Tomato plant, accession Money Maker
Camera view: vertical (180 deg); turntable rotation: 210 degrees
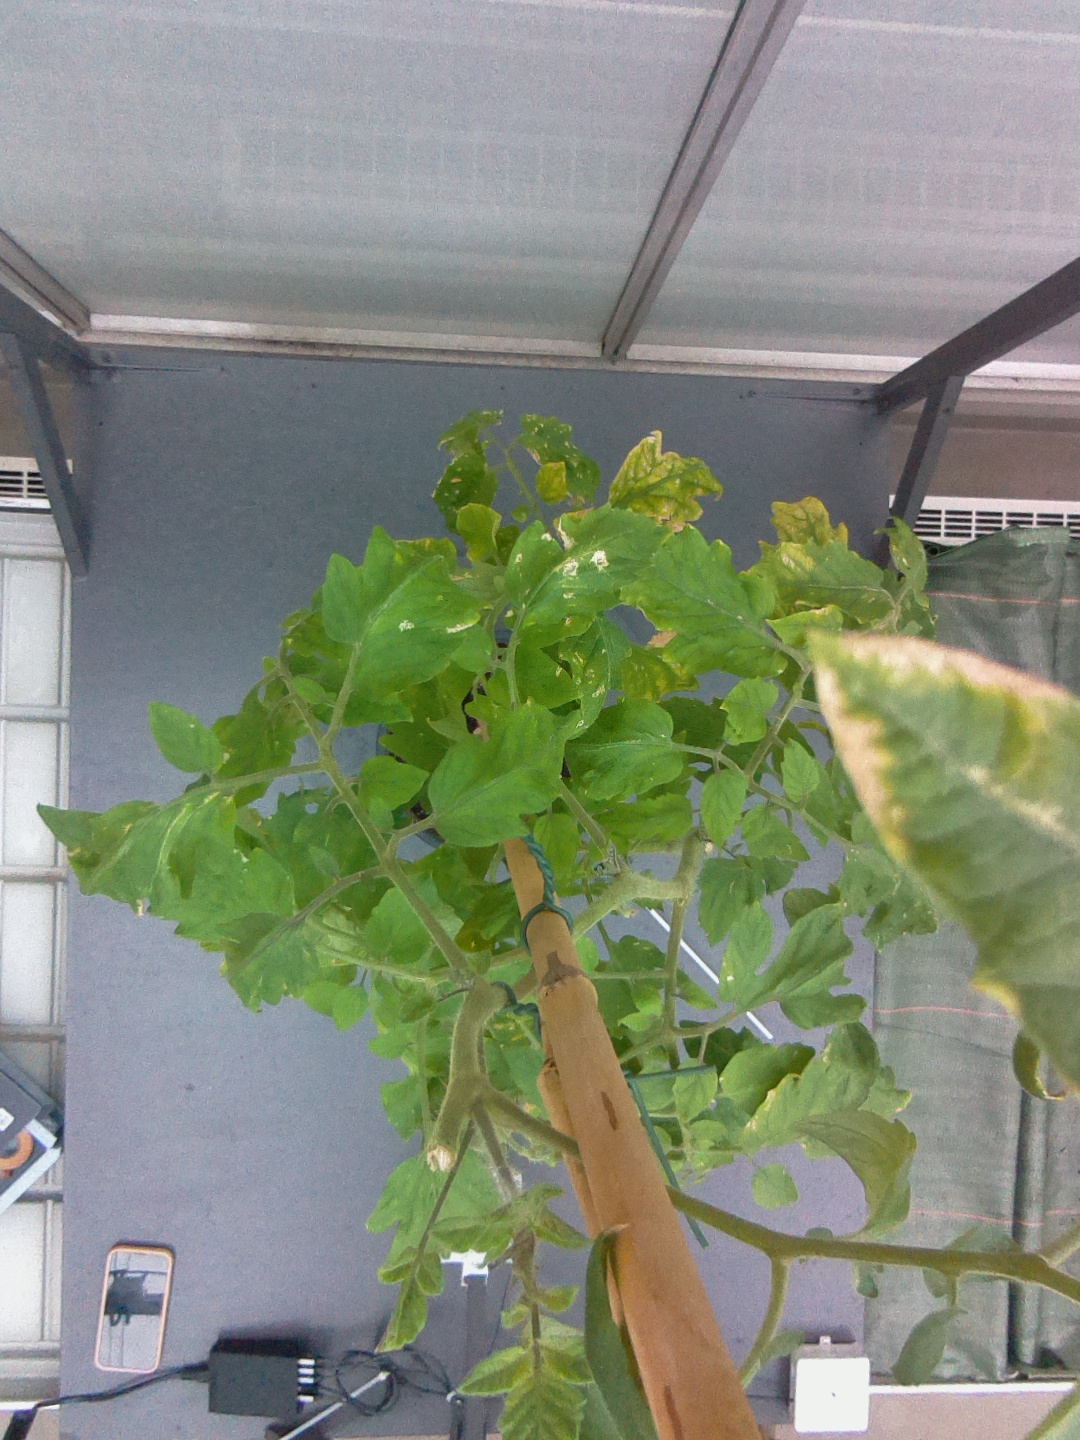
BBCH growth stage 52: 2 inflorescences visible